T1 tanker

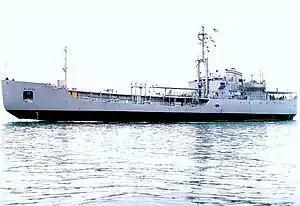
, 1956 T1 tanker

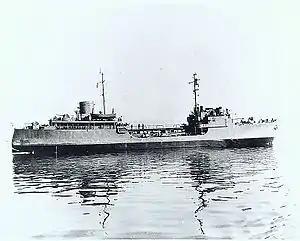
Lead ship of T1 class, T1-MT-M1, , sister ship of

The T1 tanker or T1 are a class of sea worthy small tanker ships used to transport fuel oil before and during World War II, Korean War and Vietnam War. The T1 tanker classification is still in use today. T1 tankers are about in length and are able to sustain a top speed of about . The hull designation AO is used by the US Navy to denote the ship is a T1 oil tanker and AOG that the T1 is a gasoline tanker. The small size allows the T1 to enter just about any sea port or to anchor around a small island, this was very useful during the Pacific War. The T1 tanker can carry about 48,000 to 280,000 bbls. Some T1 tankers were used to transport goods other than oil, a few were used for black oil-crude oil, diesel, chemicals and rarely bulk cargo like grain. T1 tankers are also called liquid cargo carriers. The T1 tanker has about a 6,000 to 35,000 deadweight tonnage (DWT) of cargo. The small size also gives the ships short turn around time for repair, cleaning, loading and unloading. A T1 tanker carrying dirty cargo, like crude oil needs a few weeks of labor to clean before carrying clean cargo. Most T1 ships during World War II were named after major oil fields.